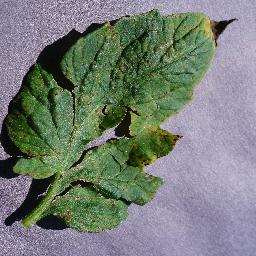
Label: Tomato___Septoria_leaf_spot